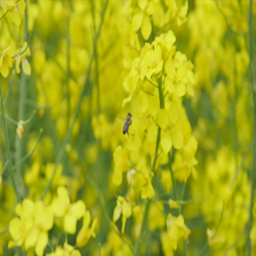
bee on a little yellow flower